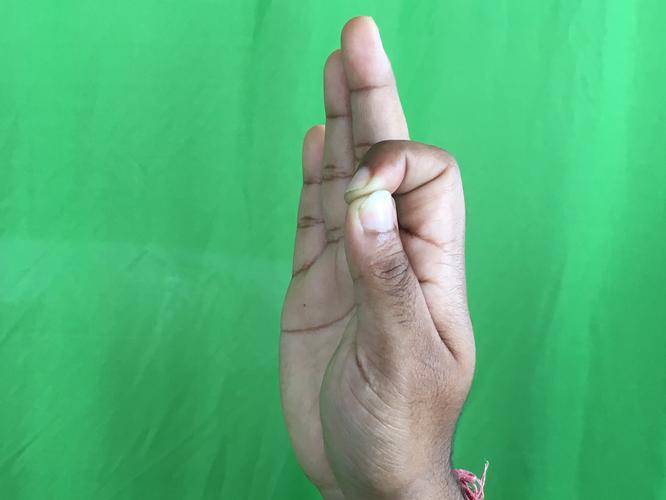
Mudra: Aralam
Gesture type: single_hand